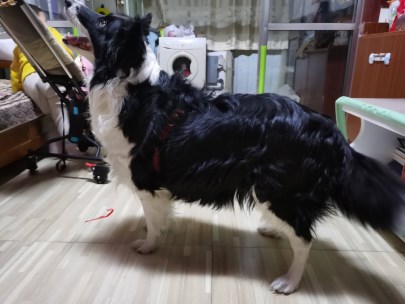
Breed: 2594-n000109-Border_collie